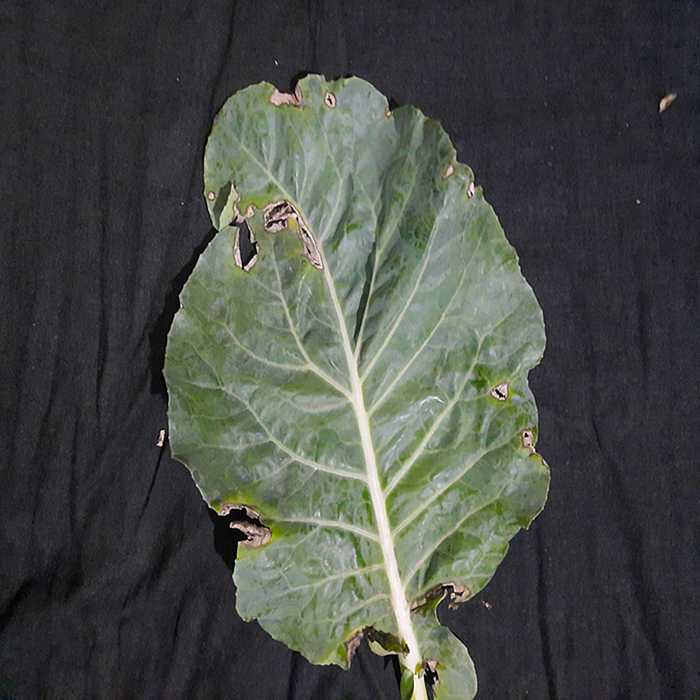
Plant: Cauliflower
Label: Downy mildew